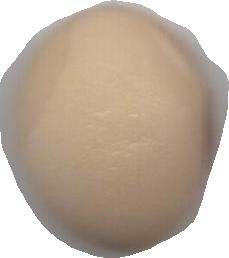
Variety: Anjasmoro